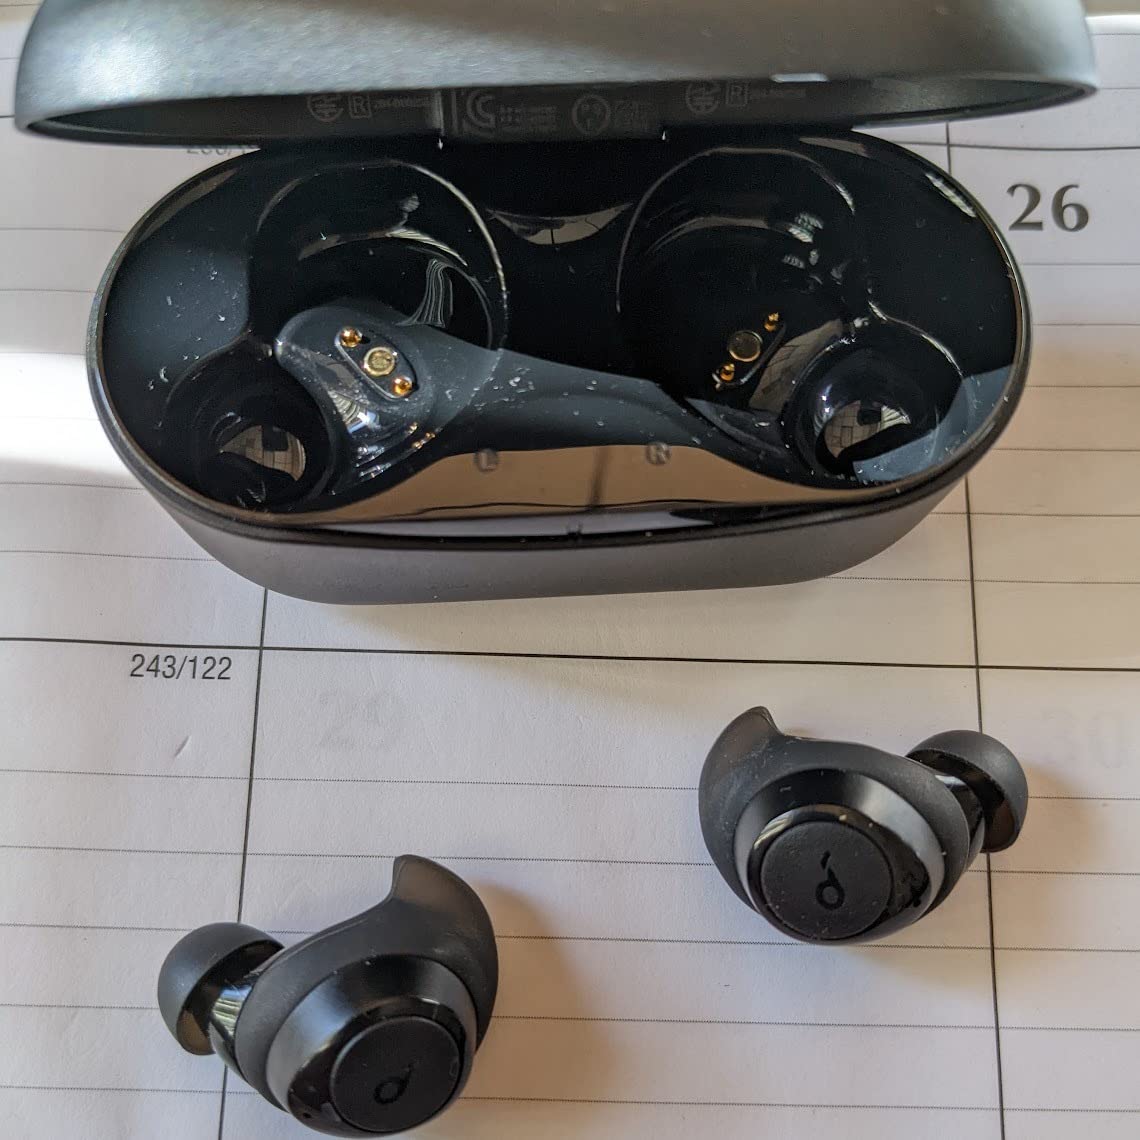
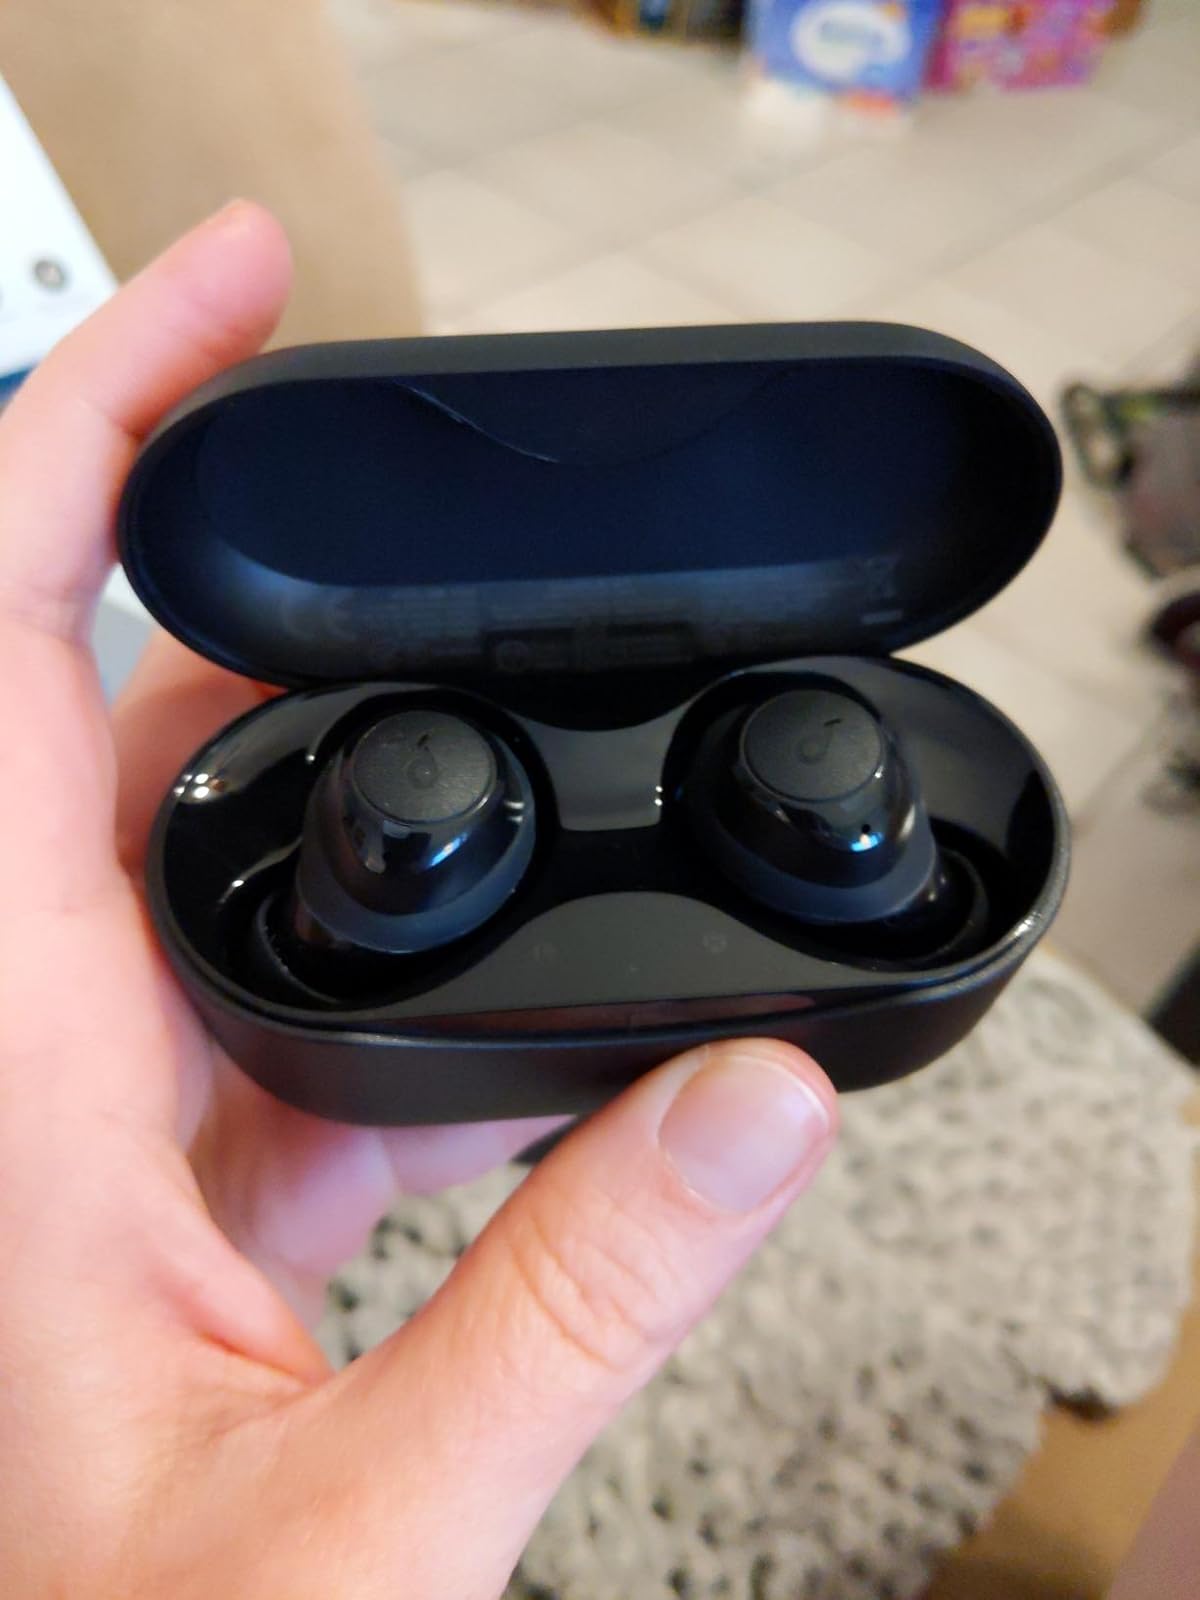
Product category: earbuds
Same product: yes